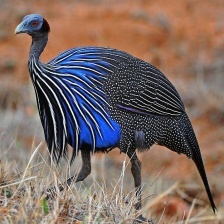
Species: VULTURINE GUINEAFOWL
Scientific name: ACRYLLIUM VULTURINUM